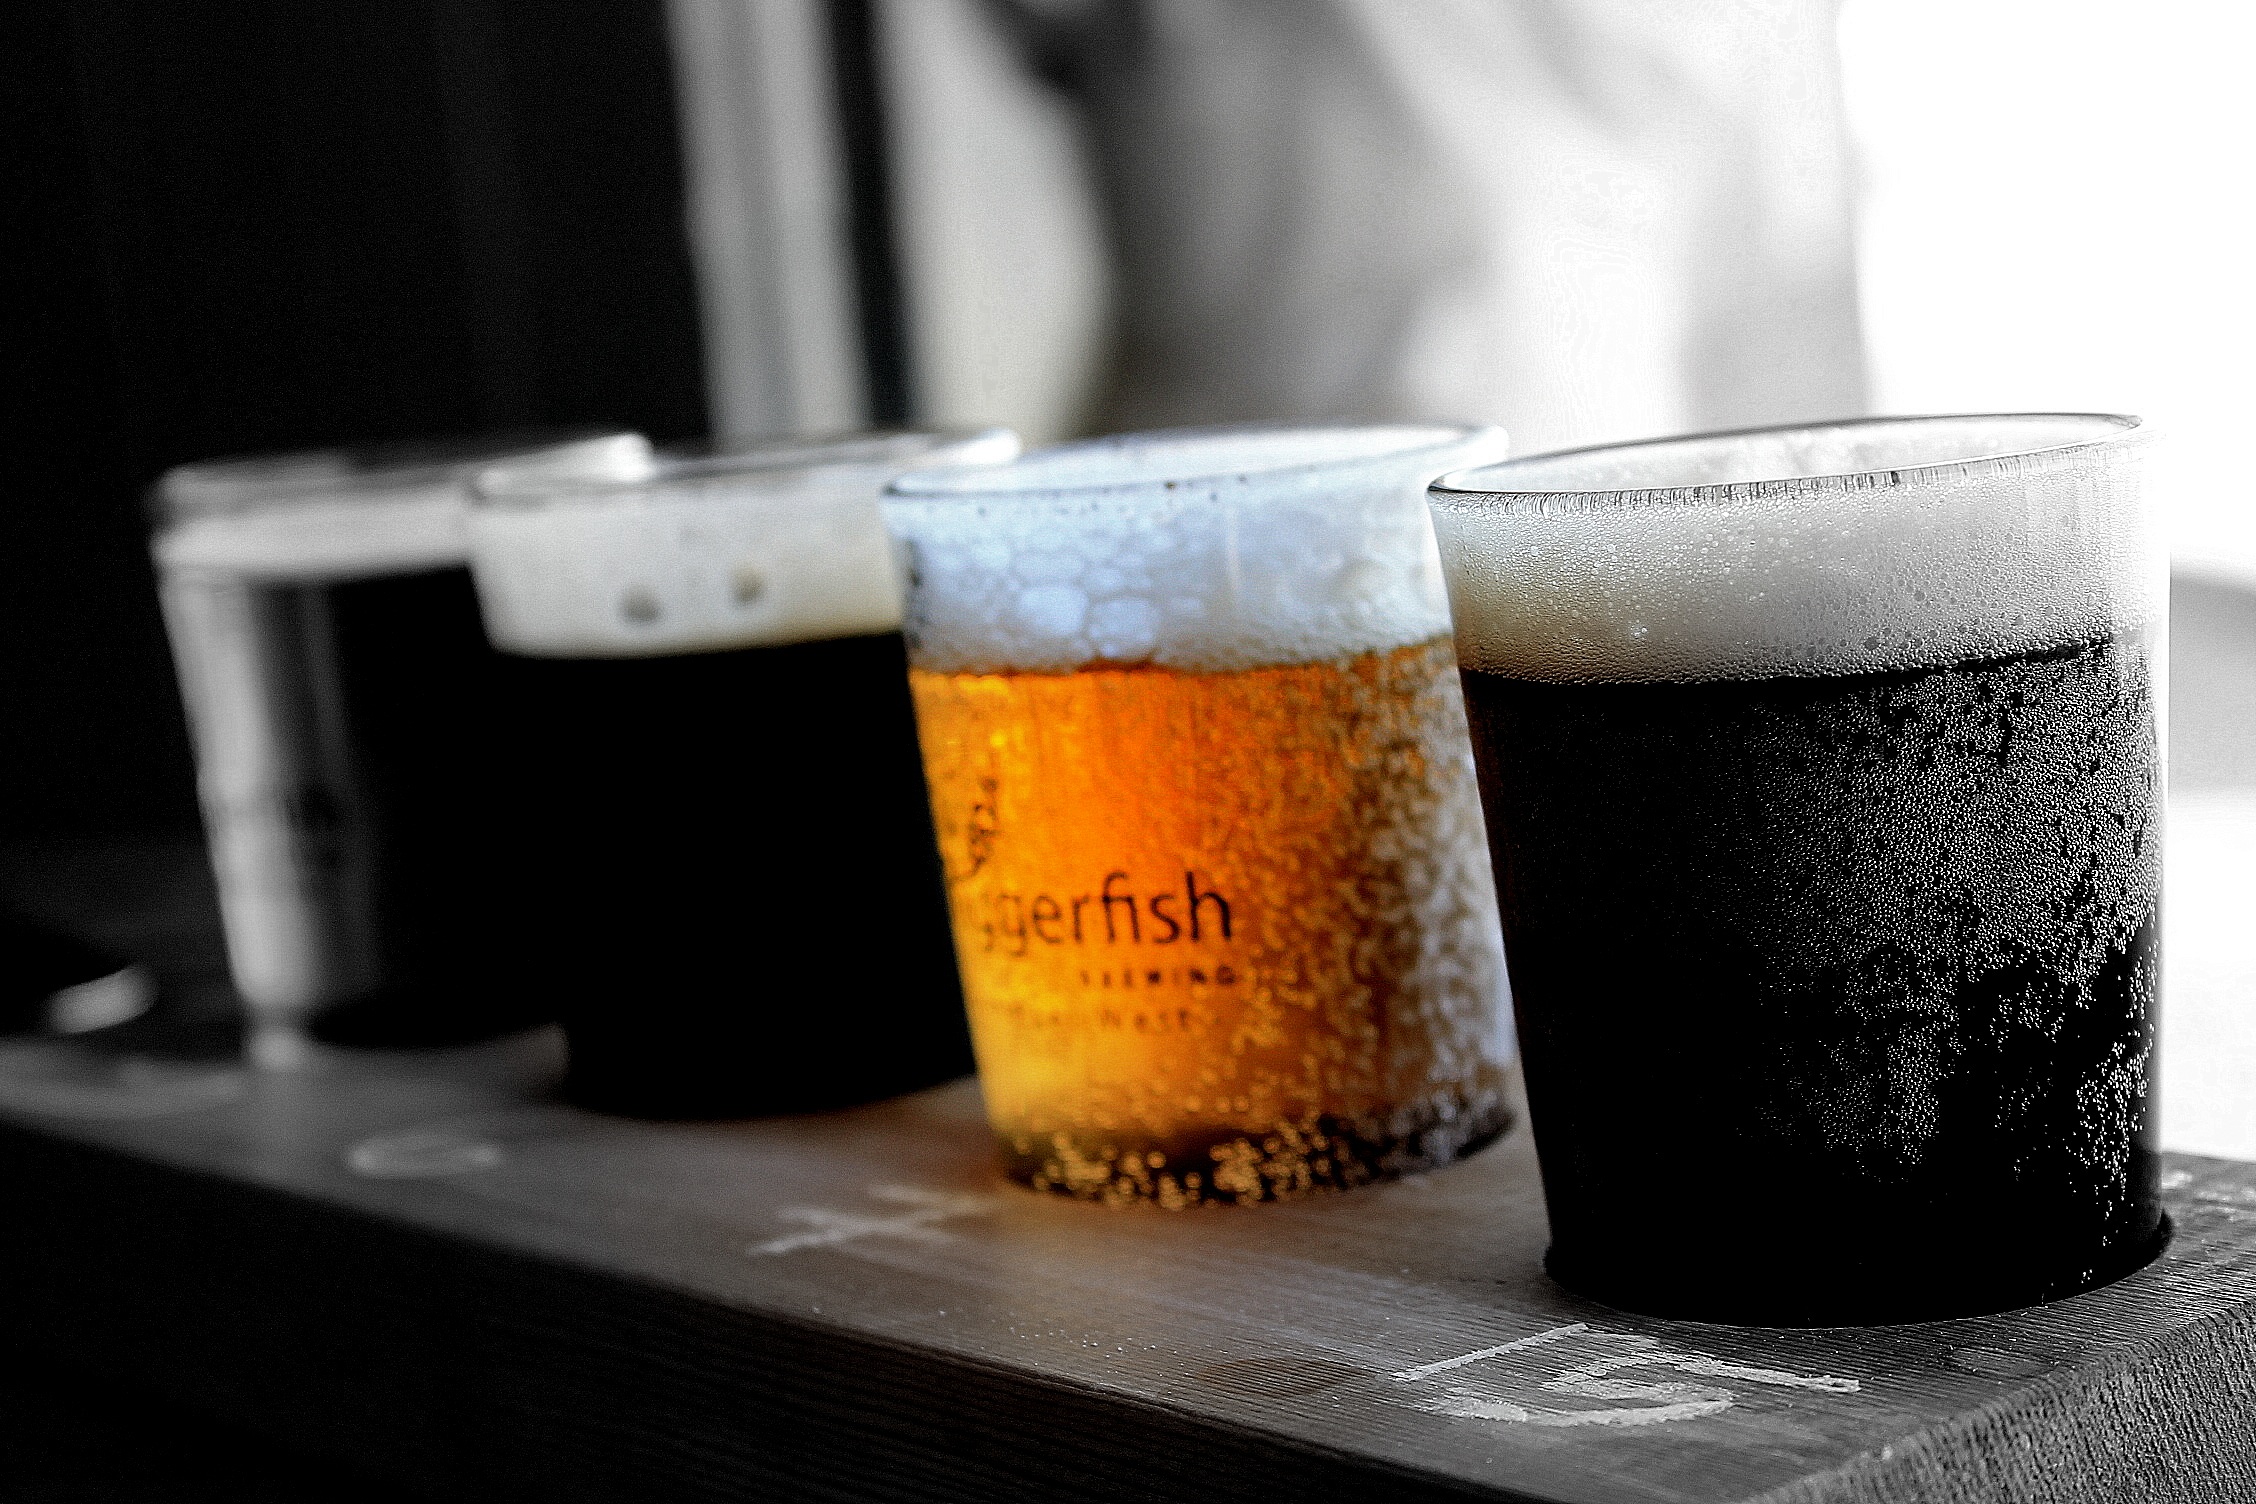
cold, liquid, bar, foam, celebration, beverage, drink, mug, beer, alcohol, cheers, caffeine, lager, froth, glasses, refreshment, pub, beers, stout, ale, alcoholic beverage, glasses of beer, beer tasting, pint us